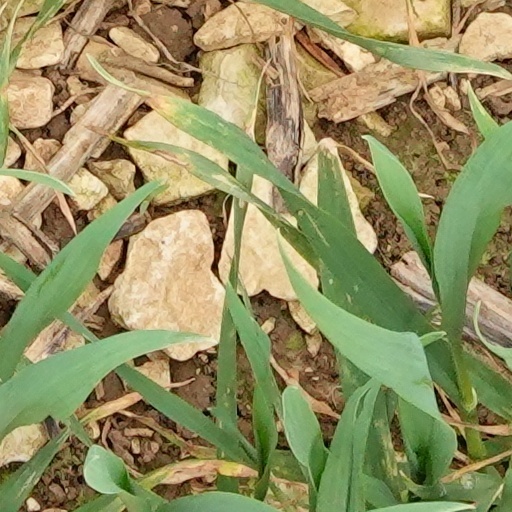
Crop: wheat